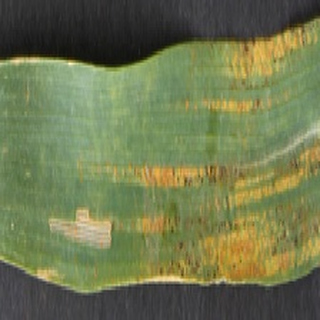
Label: wheat_yellow_rust